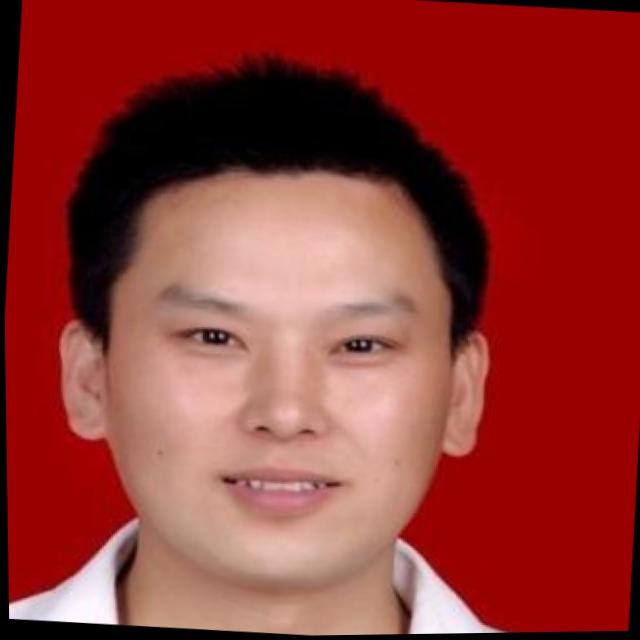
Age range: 21-44